Søllerød

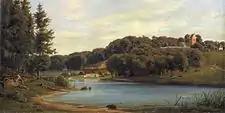
Søllerød Lake seen from Øverød with Søllerød Church in the background (c. 1895)

The name Søllerød, originally "Sylueruth" (1321–23), is derived from the male name "Sylfa" and "-rød", meaning clearing ("rydning"). Søllerød Church was built on the top of Søllerød Hill in about 1175, showing that a village was already present at the site at that time. The extensive parish reached all the way from Furesø Lake in the west to the Øresund coast in the east. Søllerød Inn was opened by the pastor of Søllerød Church after he had obtained a license from the king in 1677.